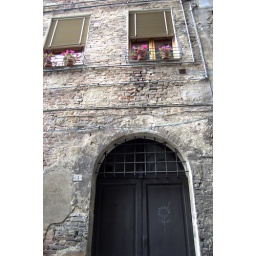
pink flowers in the windows - saw this more than once